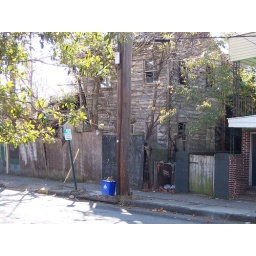
This was the house across the street from the hostel we stayed in (which was actually very nice!)